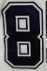
Number: 8